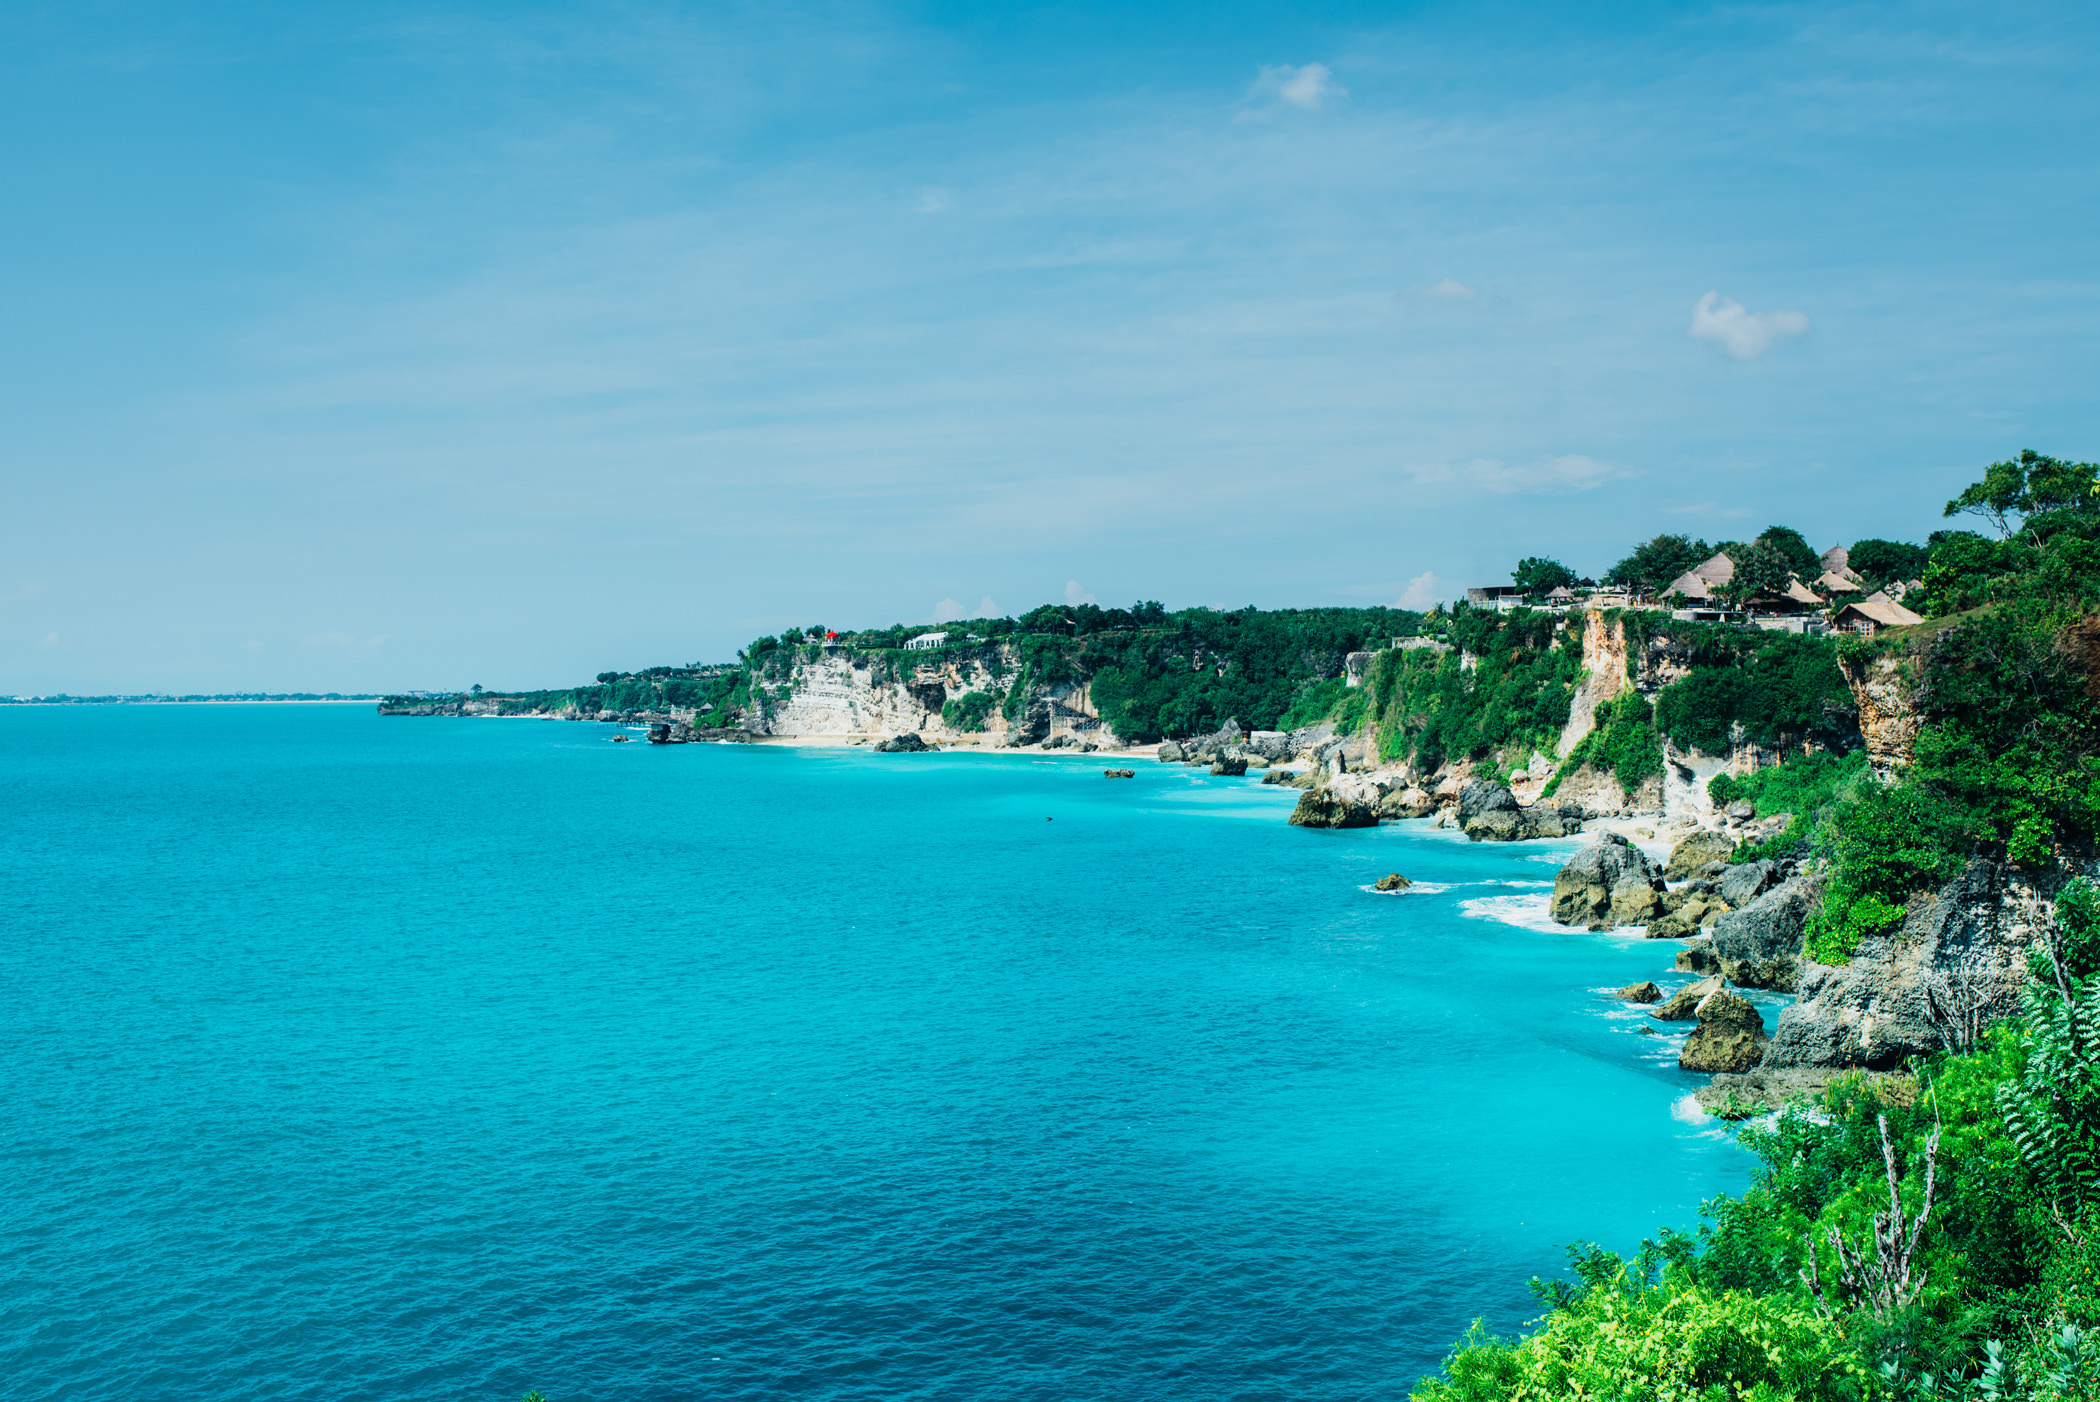
body of water, sea, blue, coast, sky, turquoise, coastal and oceanic landforms, ocean, natural landscape, shore, promontory, azure, beach, tropics, vacation, bay, water resources, caribbean, bight, summer, inlet, tourism, headland, tree, island, photography, cove, lagoon, landscape, horizon, cape, sound, peninsula